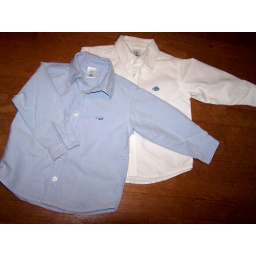
Light blue and white sturdy cotton dress shirts in perfect condition for your little man! Truck detail on chest.